Lutheranism

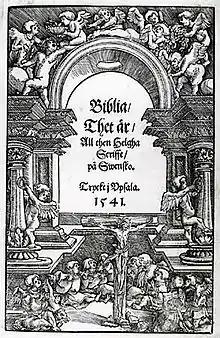

Lutheranism has its roots in the work of Martin Luther, who sought to reform the Western Church to what he considered a more biblical foundation. The reaction of the government and church authorities to the international spread of his writings, beginning with the "Ninety-five Theses", divided Western Christianity. During the Reformation, Lutheranism became the state religion of numerous states of northern Europe, especially in northern Germany, Scandinavia, and the then-Livonian Order. Lutheran clergy became civil servants and the Lutheran churches became part of the state.